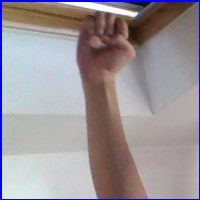
Letra: E